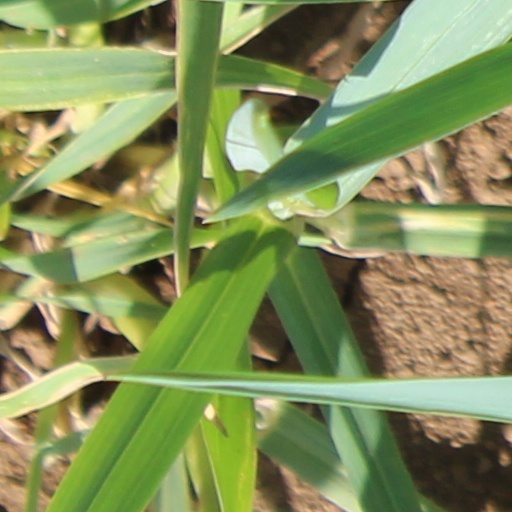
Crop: wheat